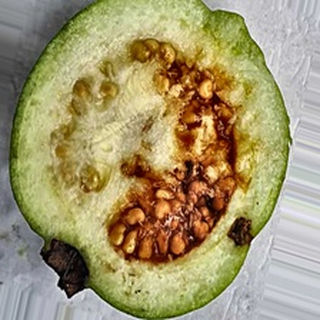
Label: guava_fruit_fly